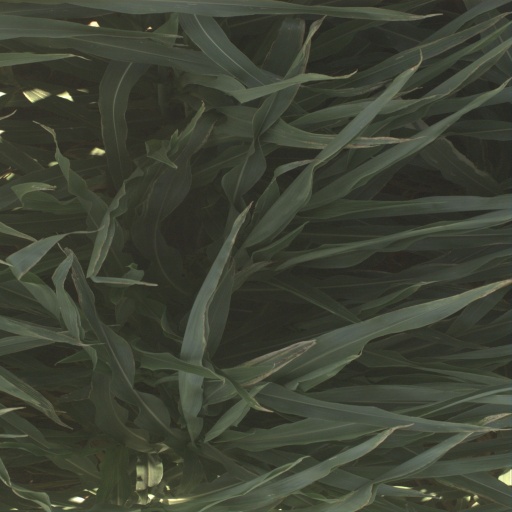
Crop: sorghum